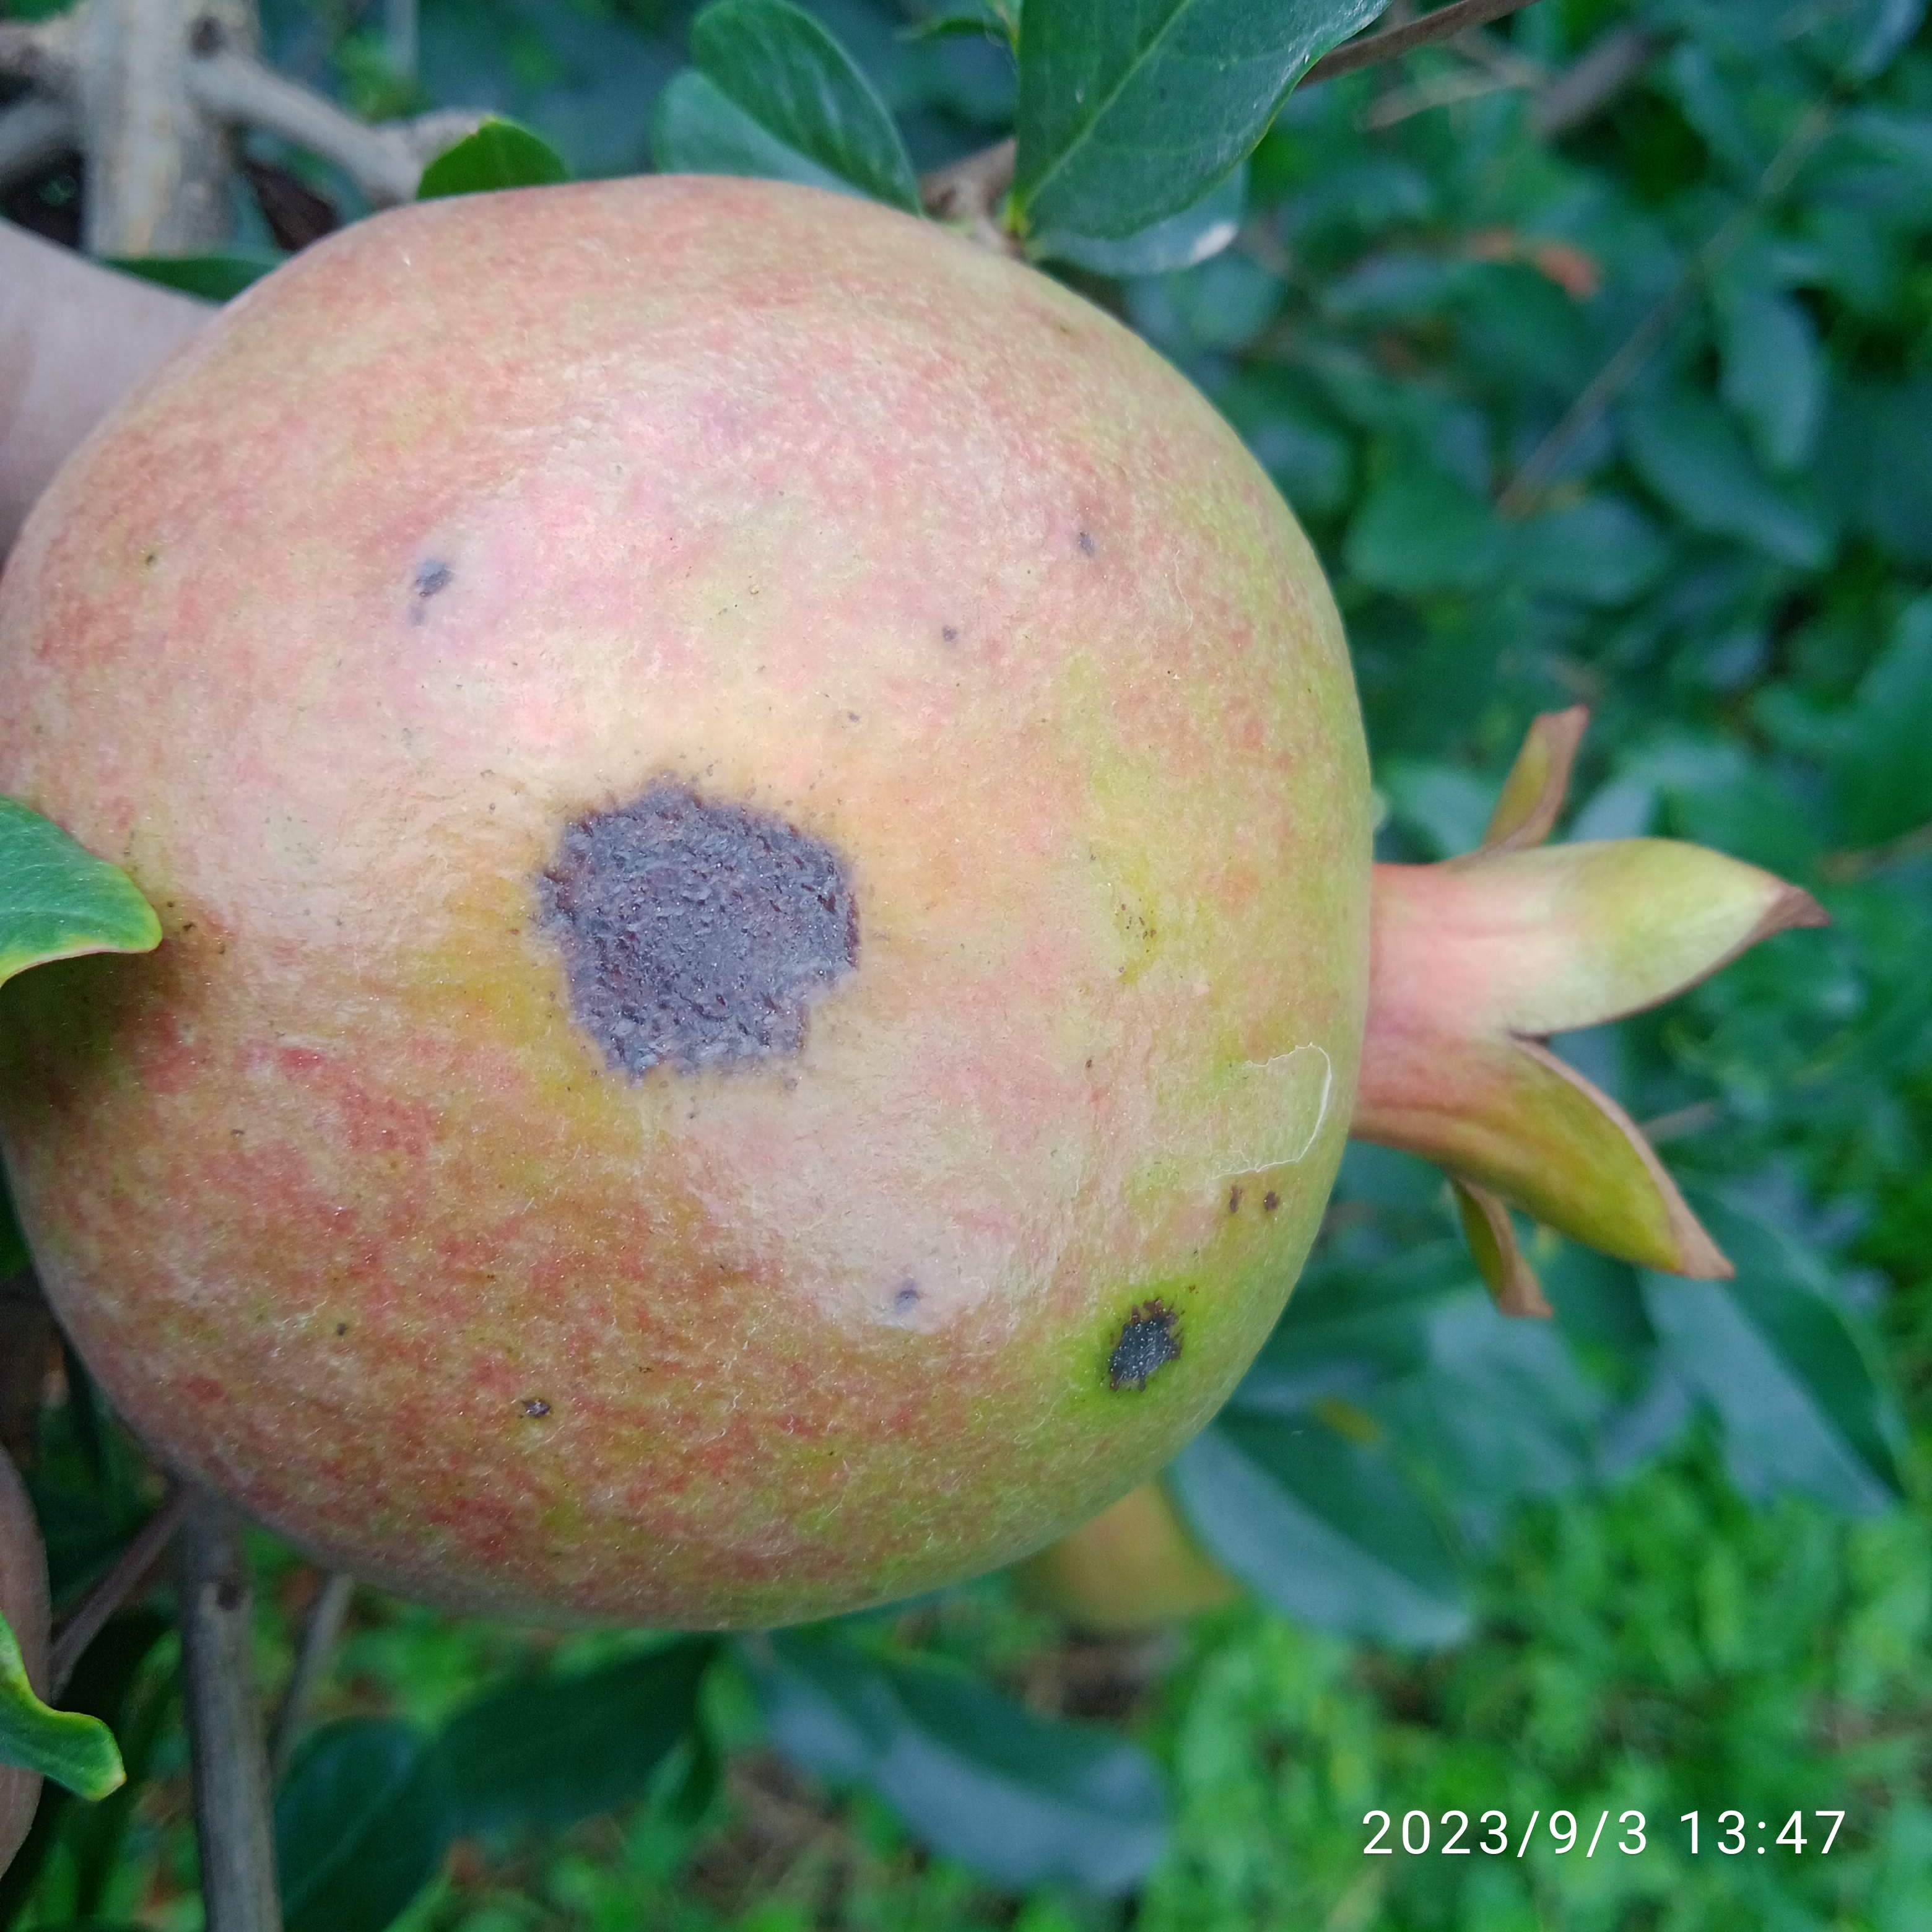
Label: Anthracnose